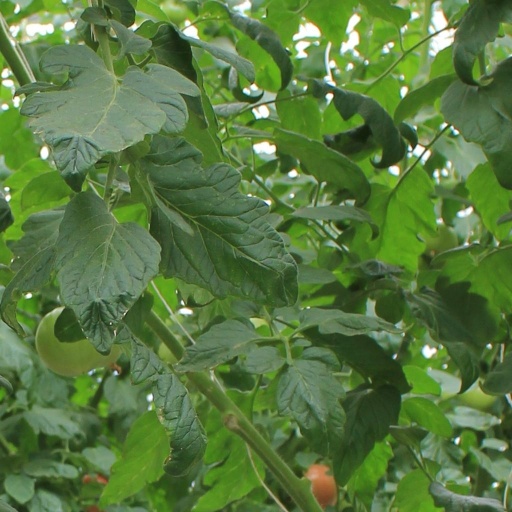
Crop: tomato